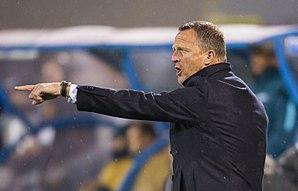
Oussama Idrissi, né le 6 février 1996 à Berg-op-Zoom aux Pays-Bas, est un footballeur international marocain évoluant au poste d'ailier gauche à l'AZ Alkmaar en Eredivisie. Il possède également la nationalité néerlandaise.